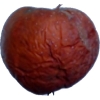
Label: apples